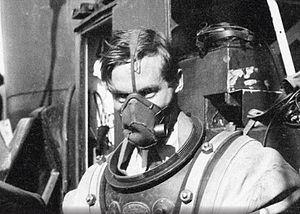
Arne Zetterström est un ingénieur suédois connu pour ses recherches sur une mixture respirable d'hydrox pour la Marine royale suédoise.